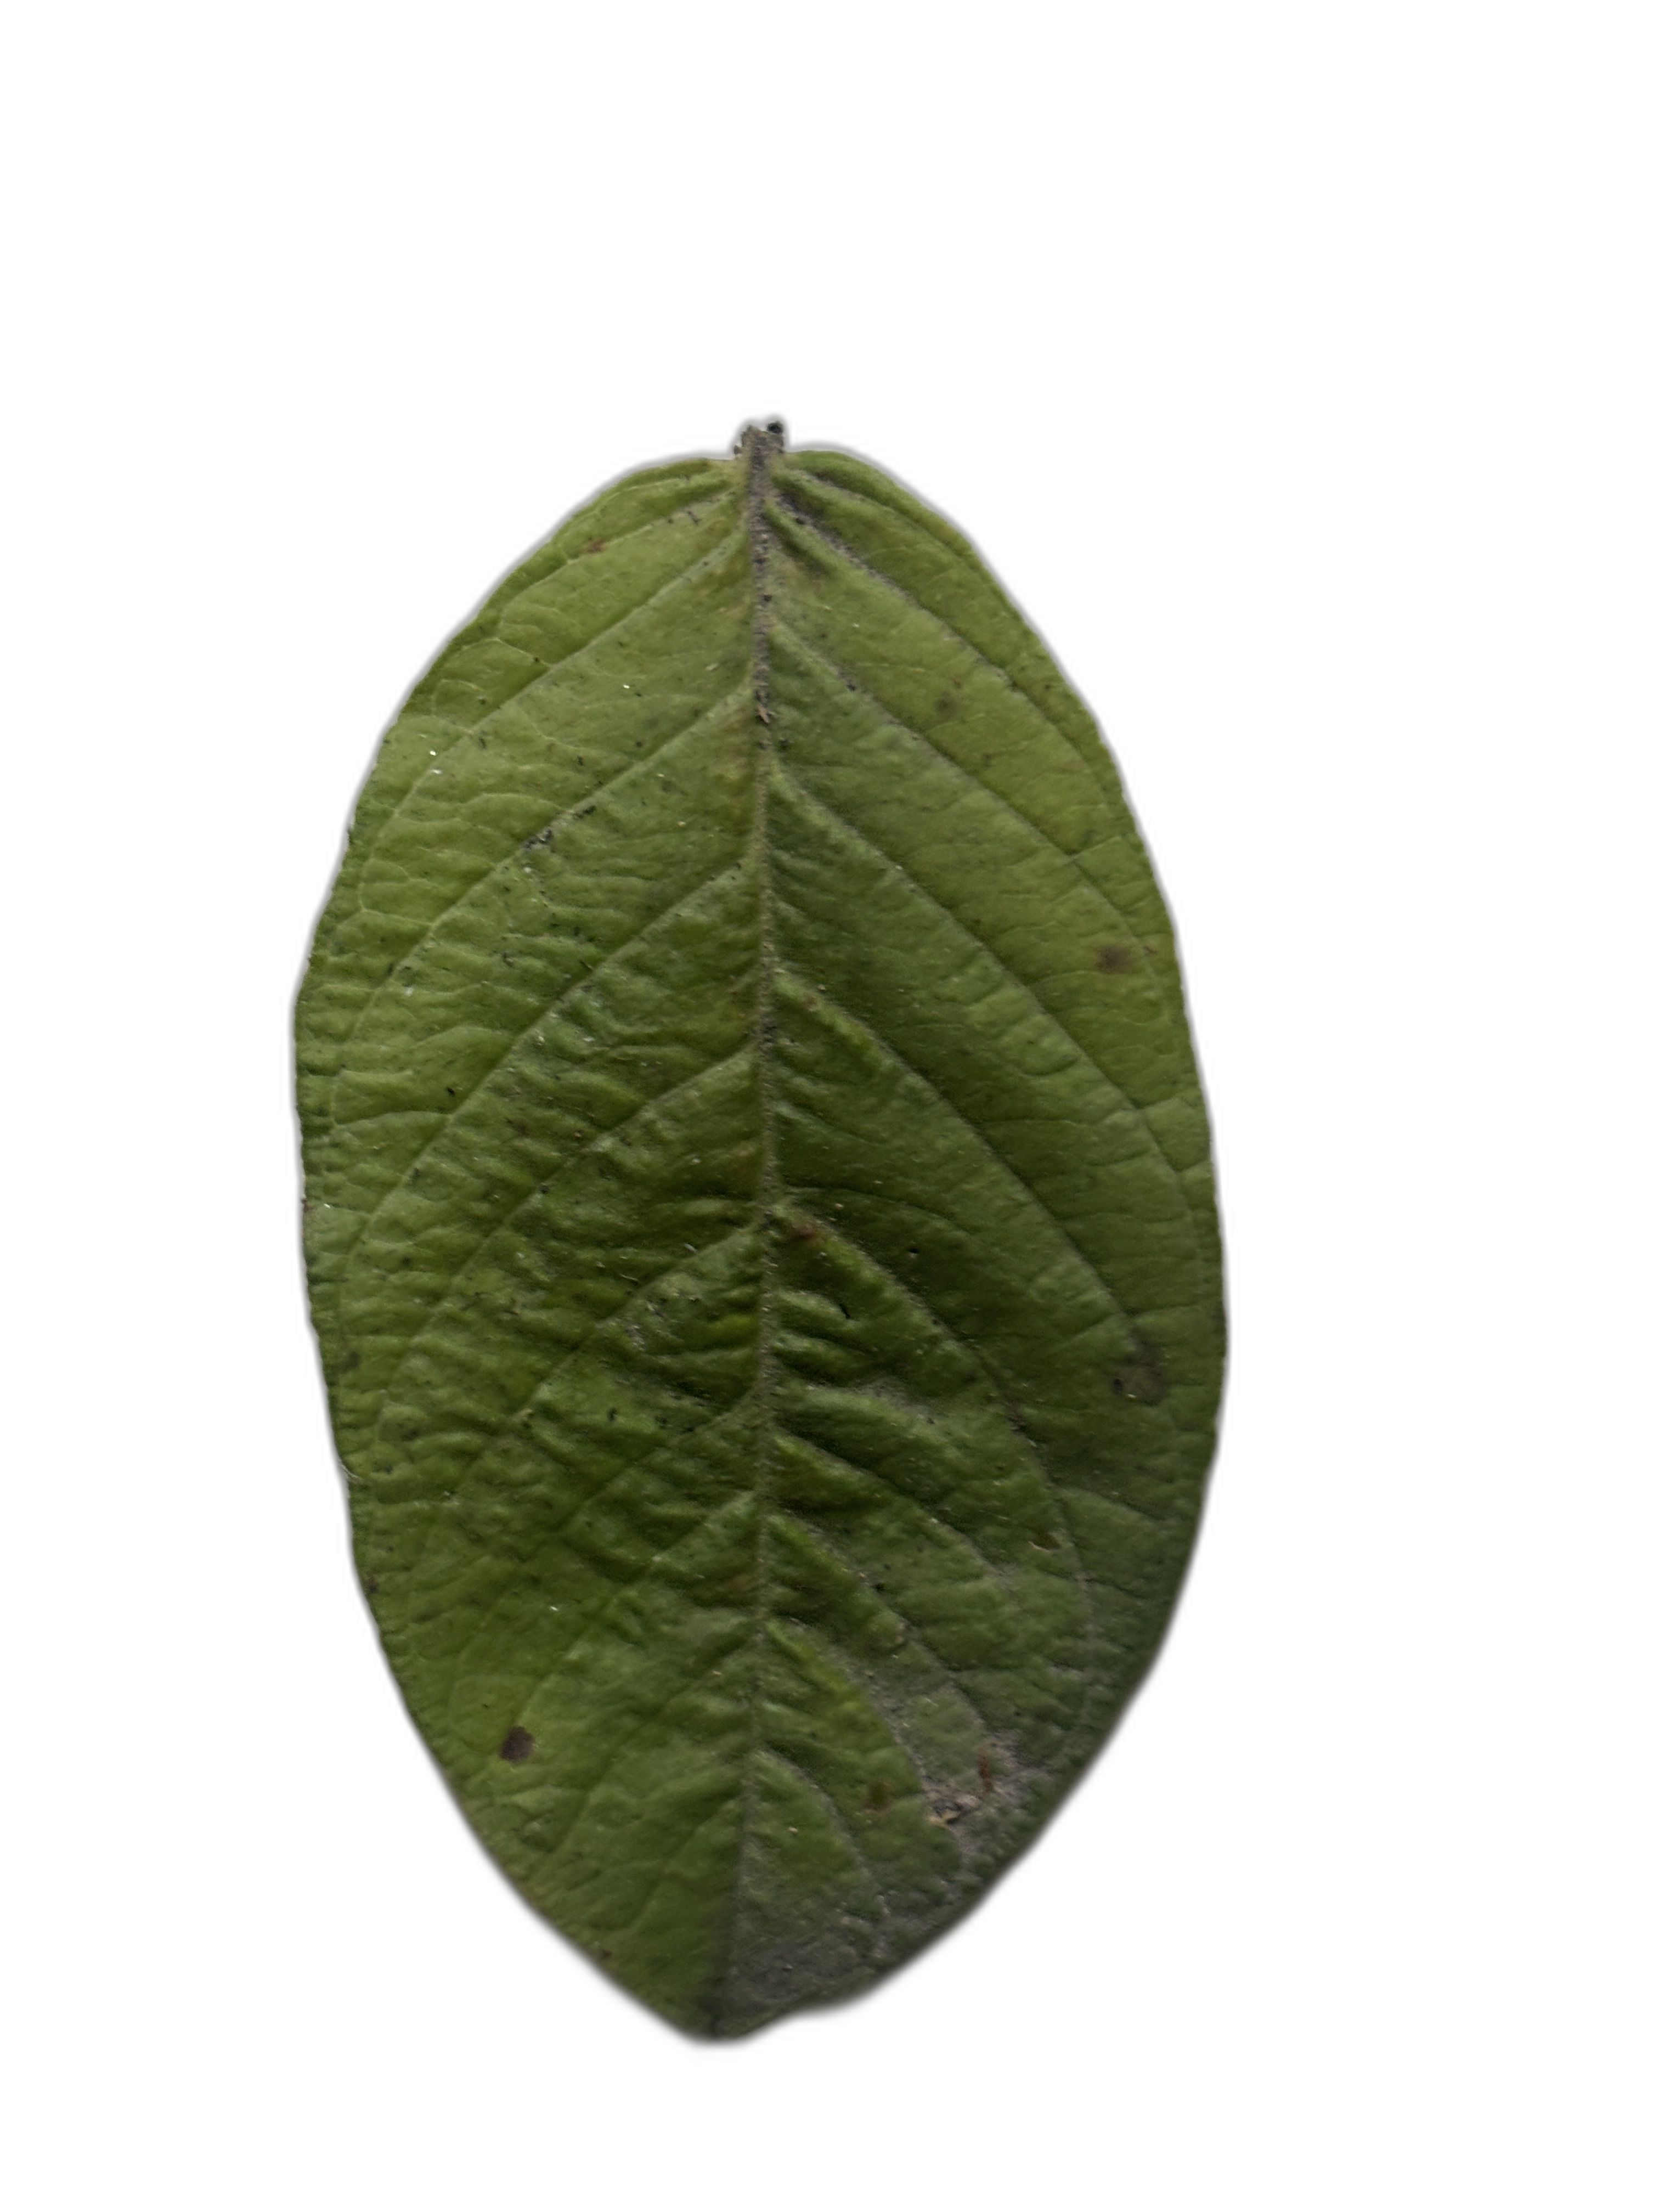
Plant part: leaf
Disease: Healthy